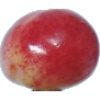
Label: cherry_rainier